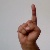
The image shows a hand gesture representing the letter 'D' in Indian Sign Language.